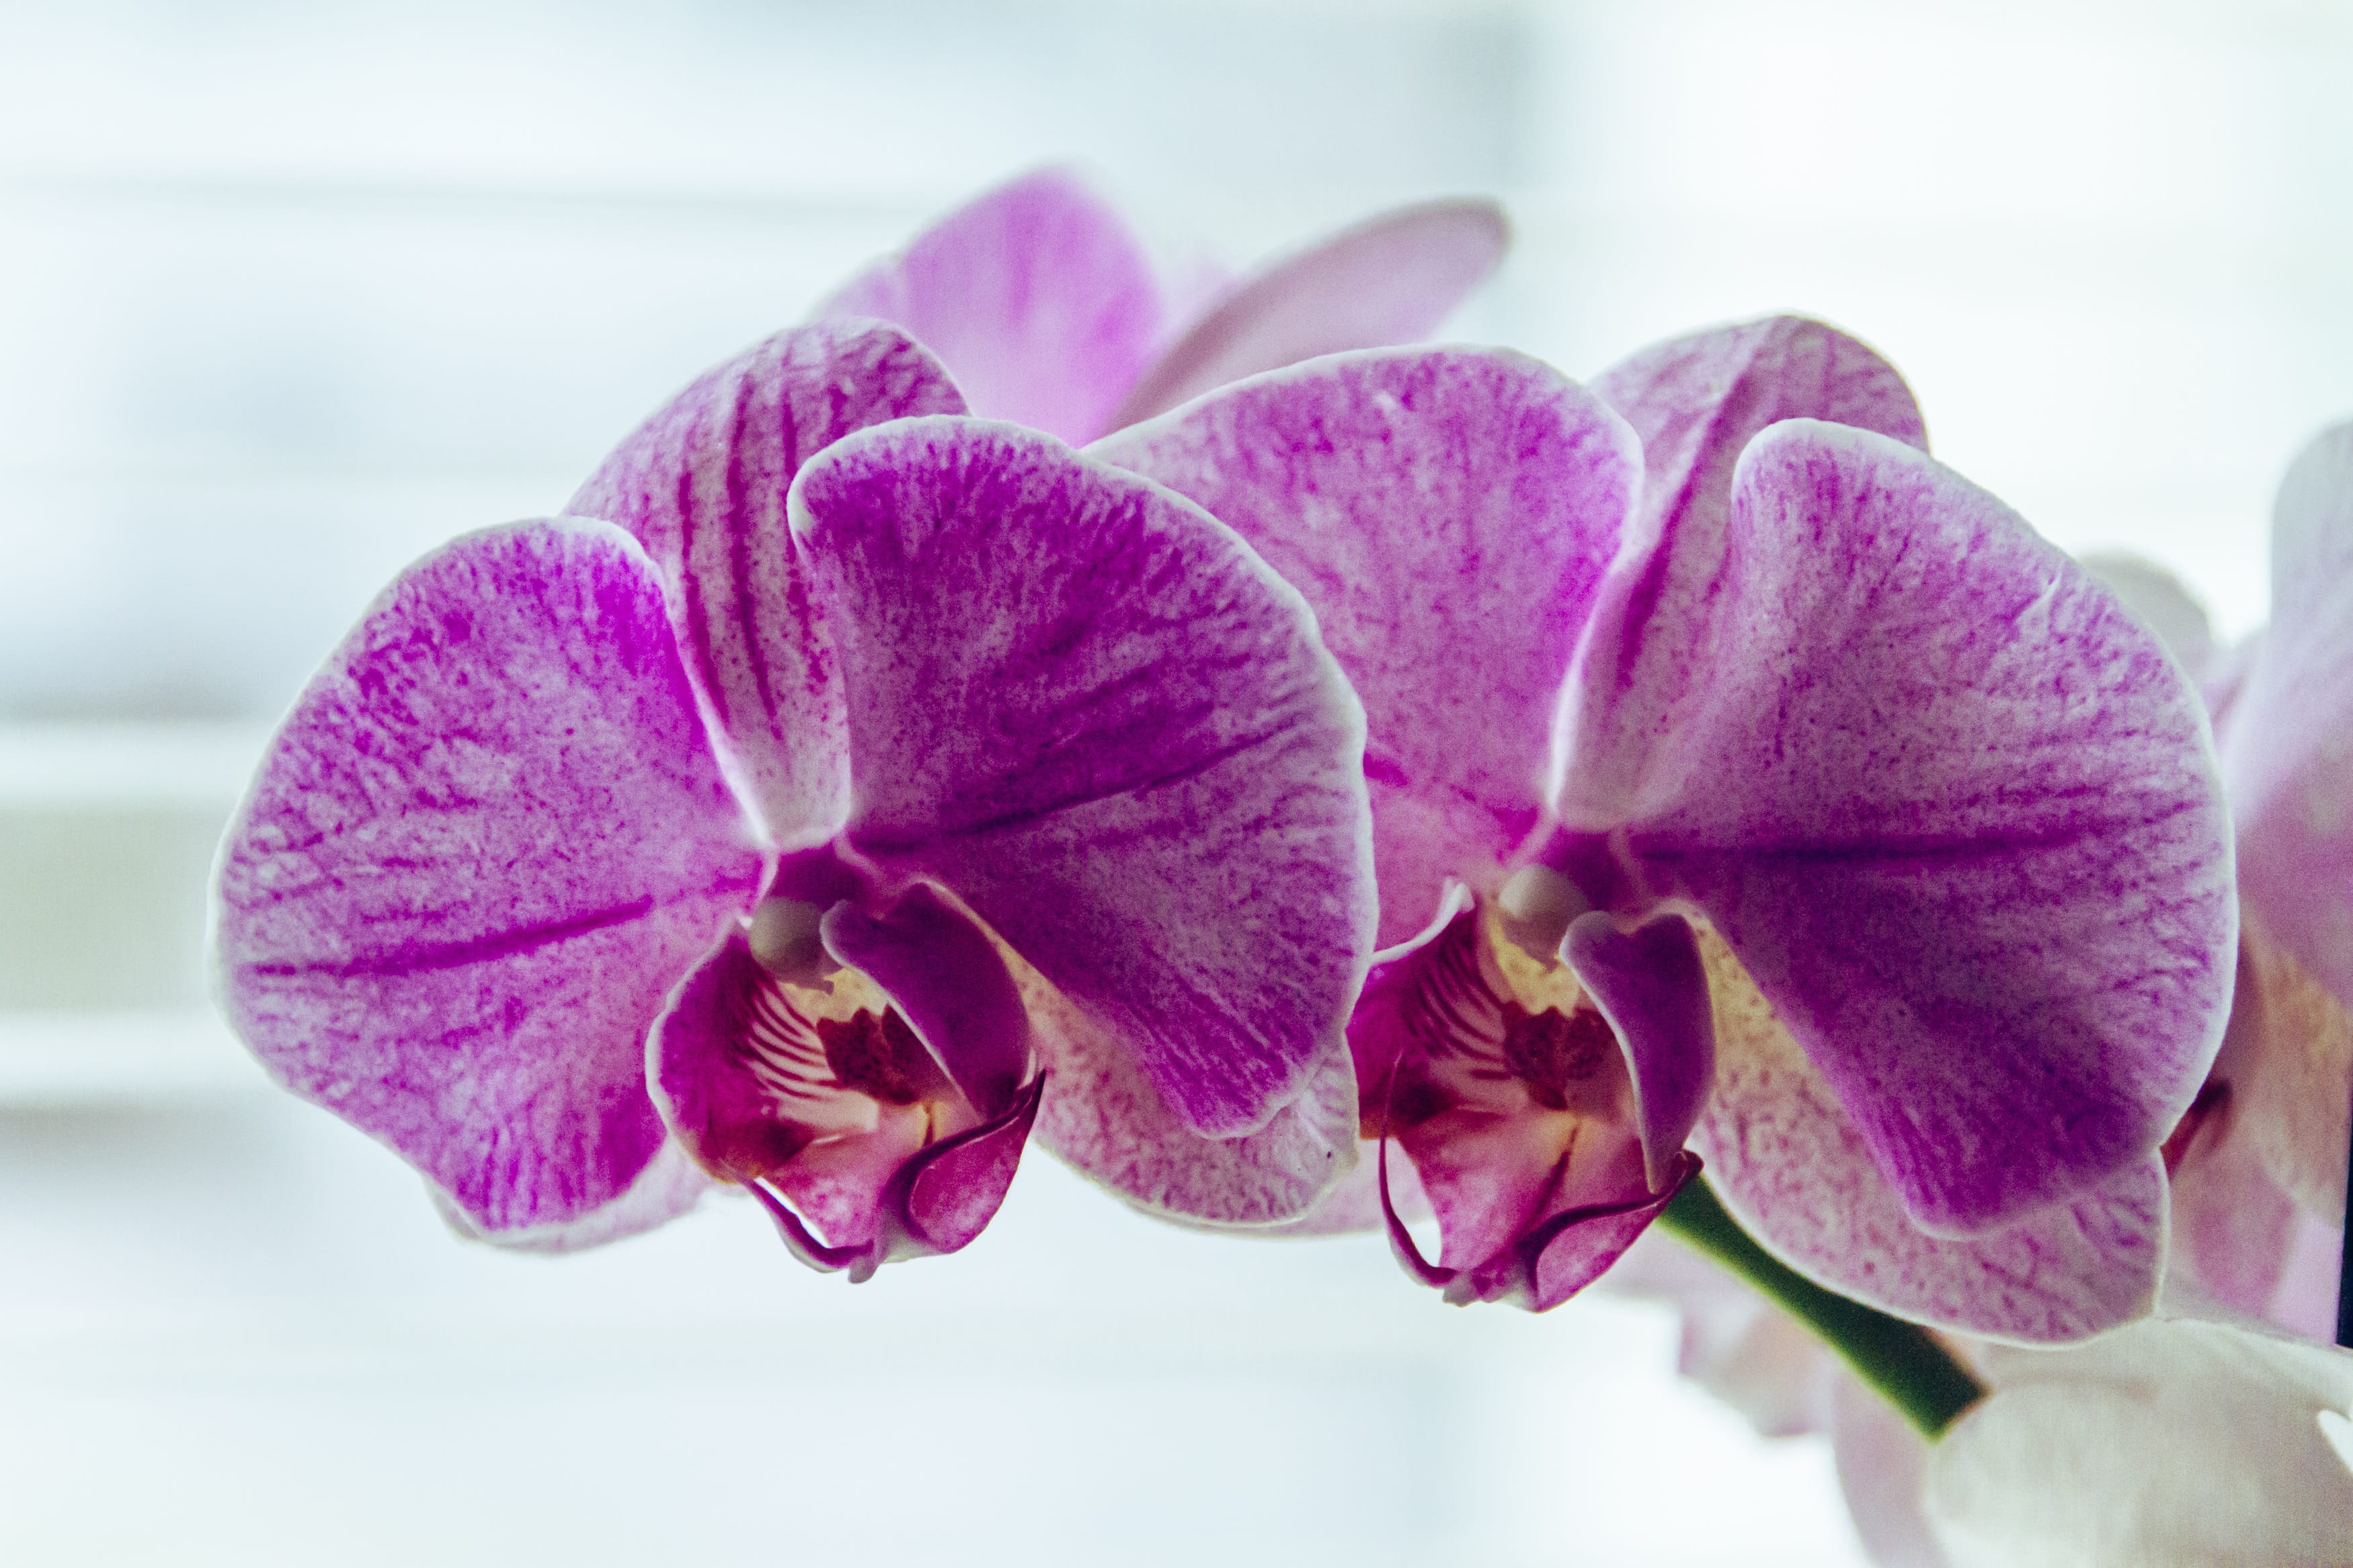
flower, flowering plant, petal, violet, purple, moth orchid, plant, pink, lilac, magenta, orchid, sweet pea, Phalaenopsis sanderiana, still life, violet family, everlasting sweet pea, orchids of the philippines, viola, dendrobium, christmas orchid, sweet peas, cattleya